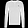
Label: Pullover